Evergreen Group

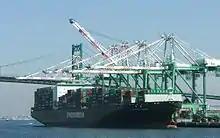
Evergreen cargo ship "Ever Logic" at Los Angeles.

The Evergreen Group has expanded beyond the shipping industry to encompass operations in energy development, air transport, hotels and resort services.